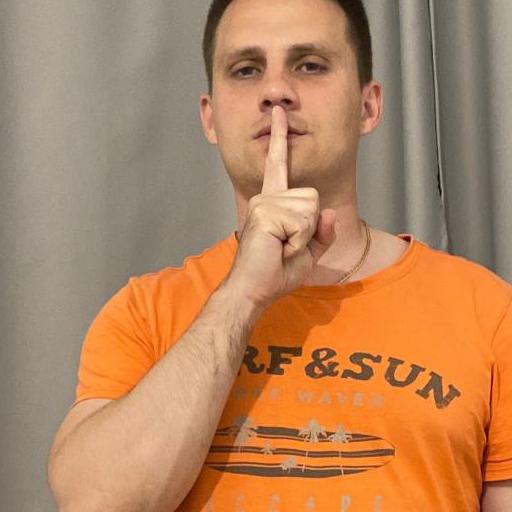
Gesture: mute